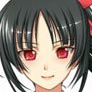
Portrait style: Anime Portrait